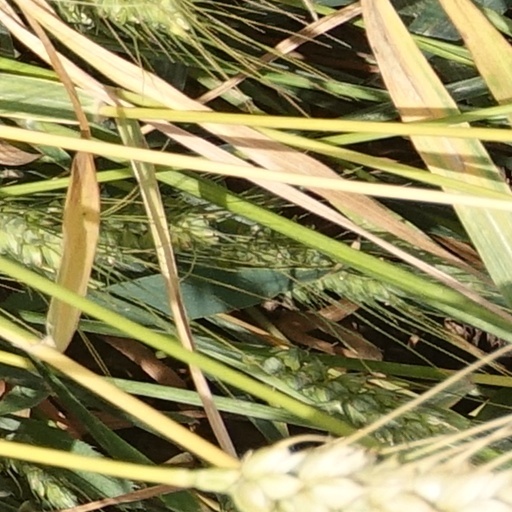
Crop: wheat